Richa Sharma (actress)

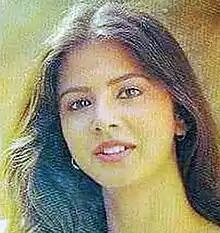
Sharma in 1989

Richa Sharma (6 August 1964 13 December 1996), also known by her married name Richa Sharma Dutt, was an Indian actress and model who worked in Bollywood. She married Sanjay Dutt in 1987 and died of a brain tumour in 1996.